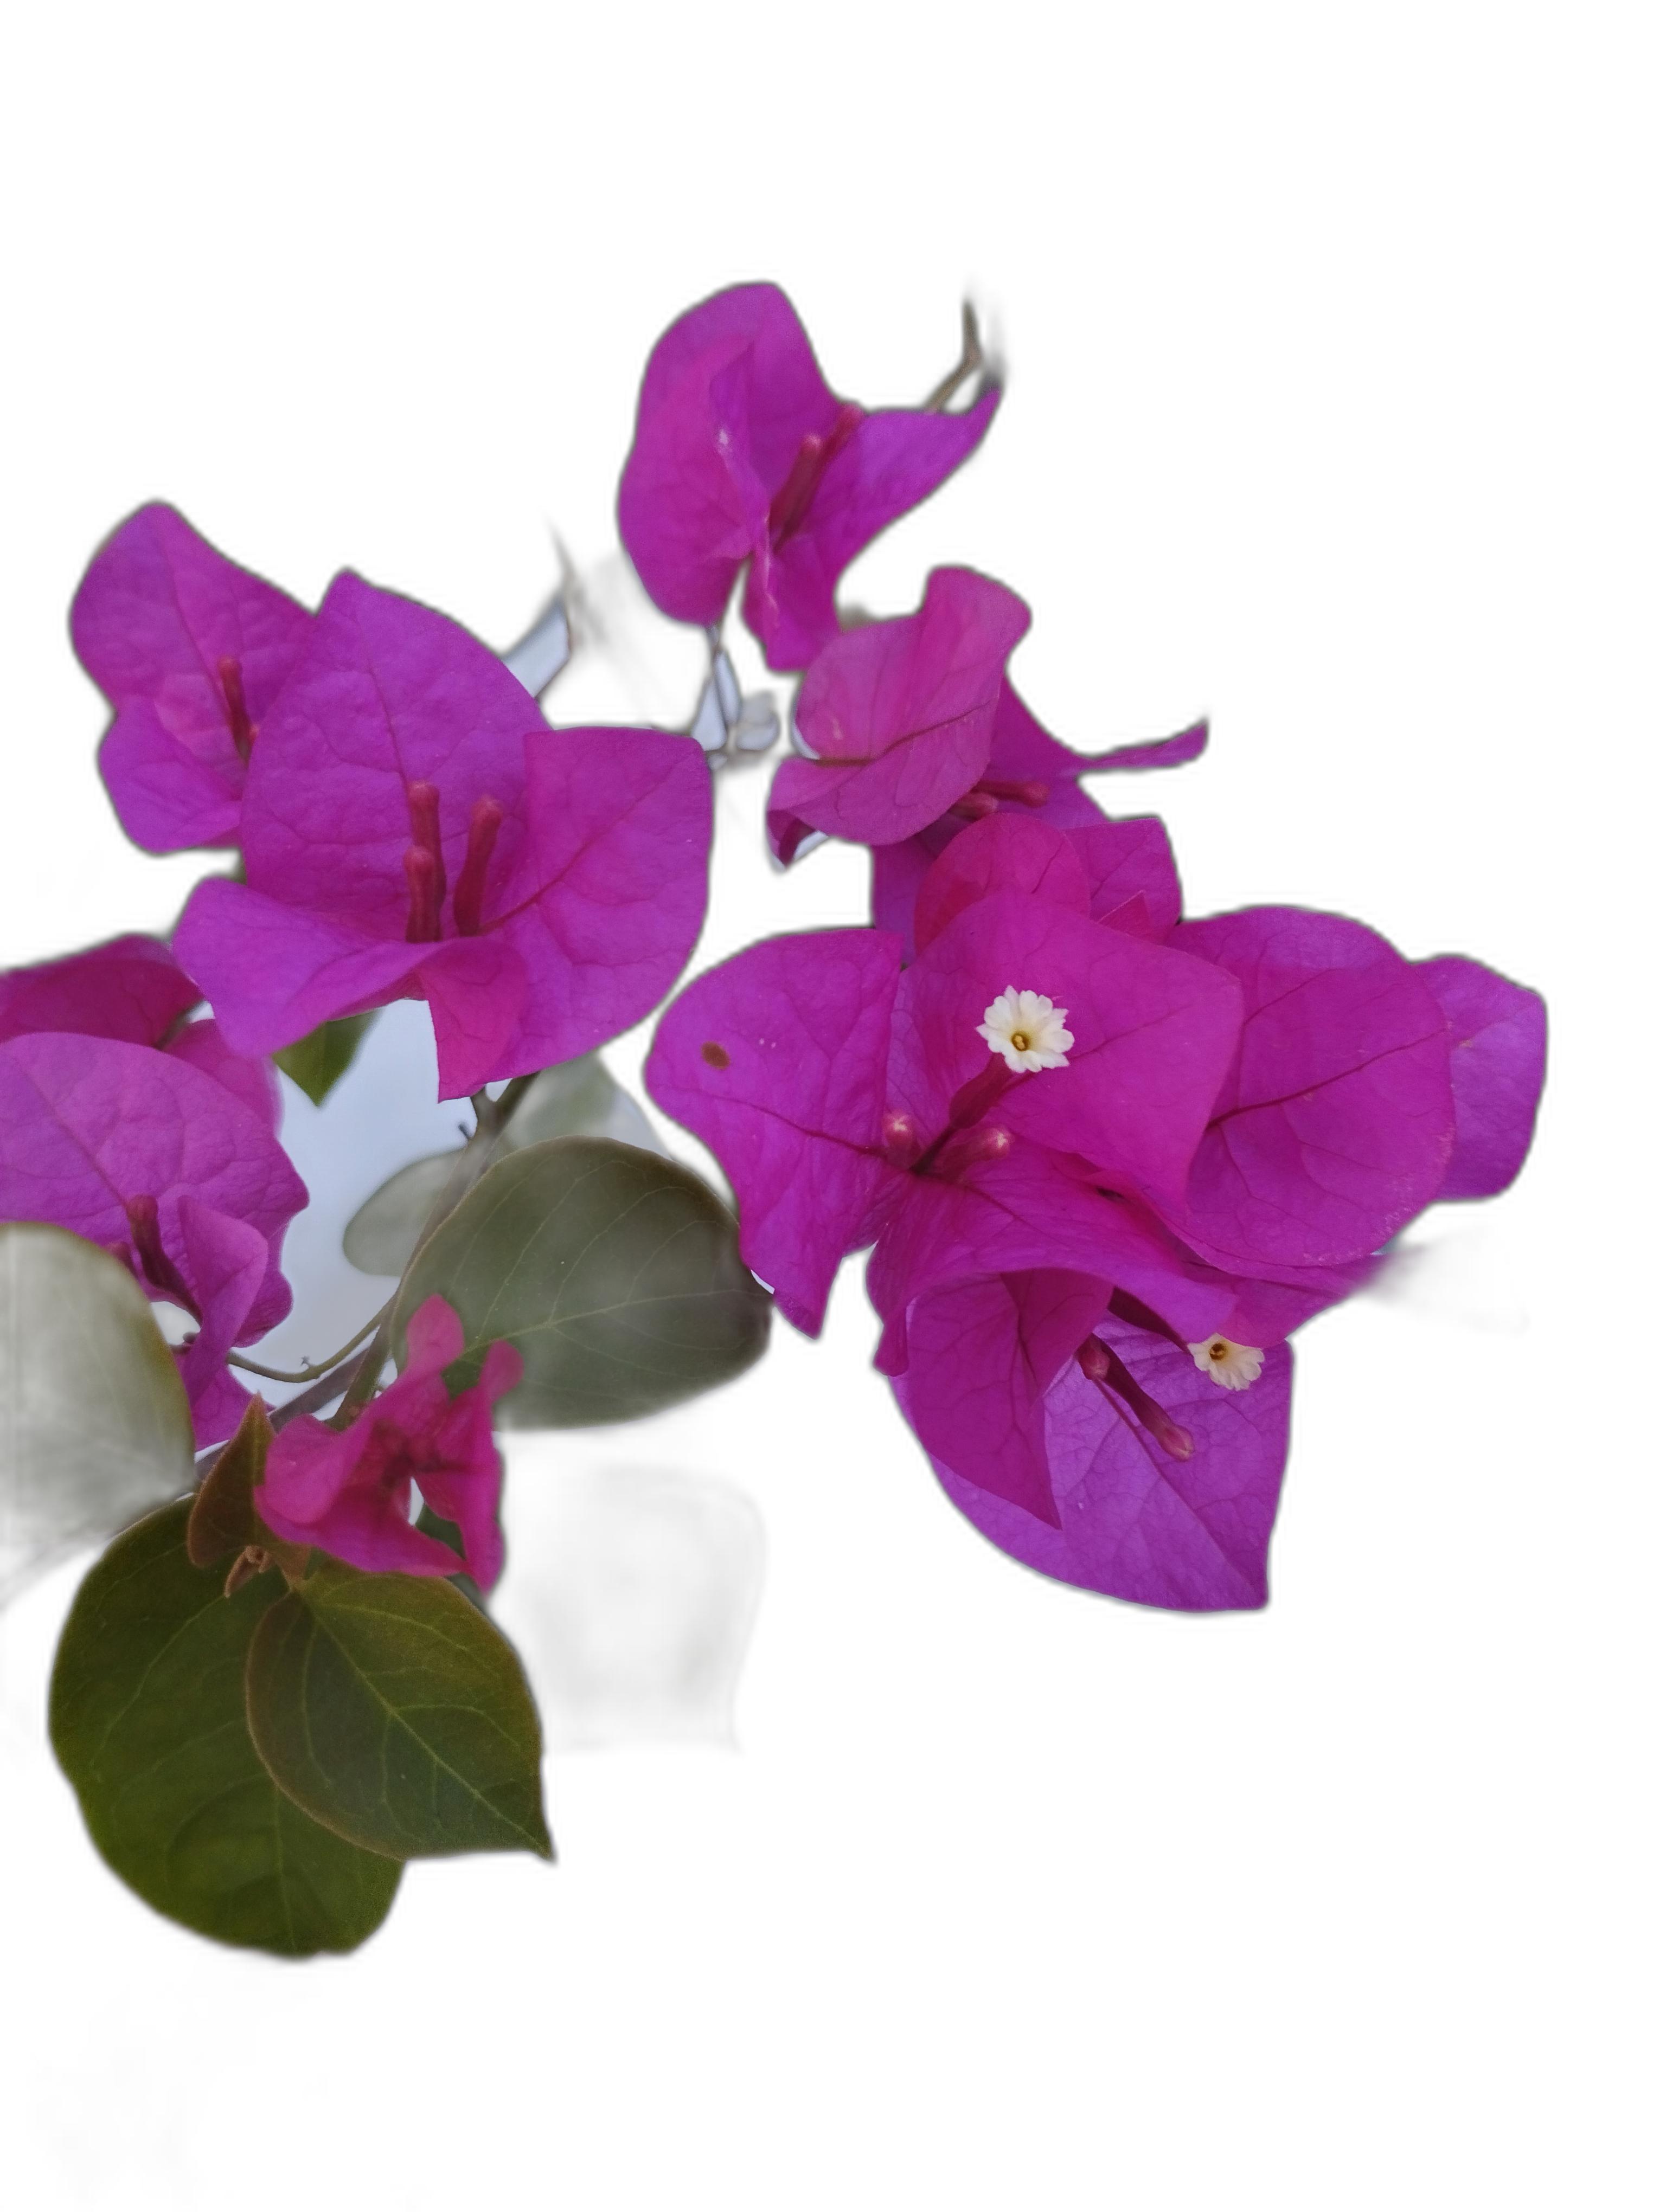
Label: Bougainvillea